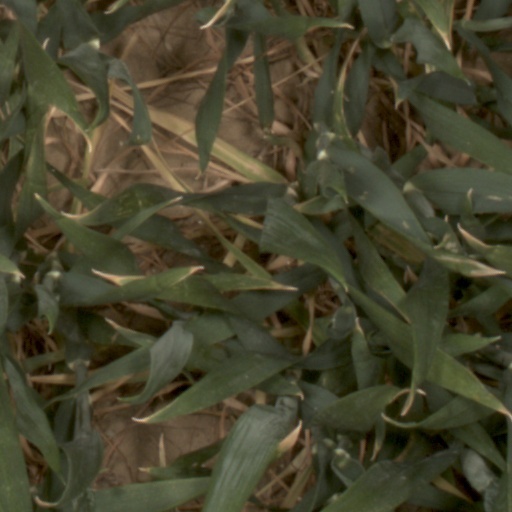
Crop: wheat